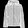
Label: Coat